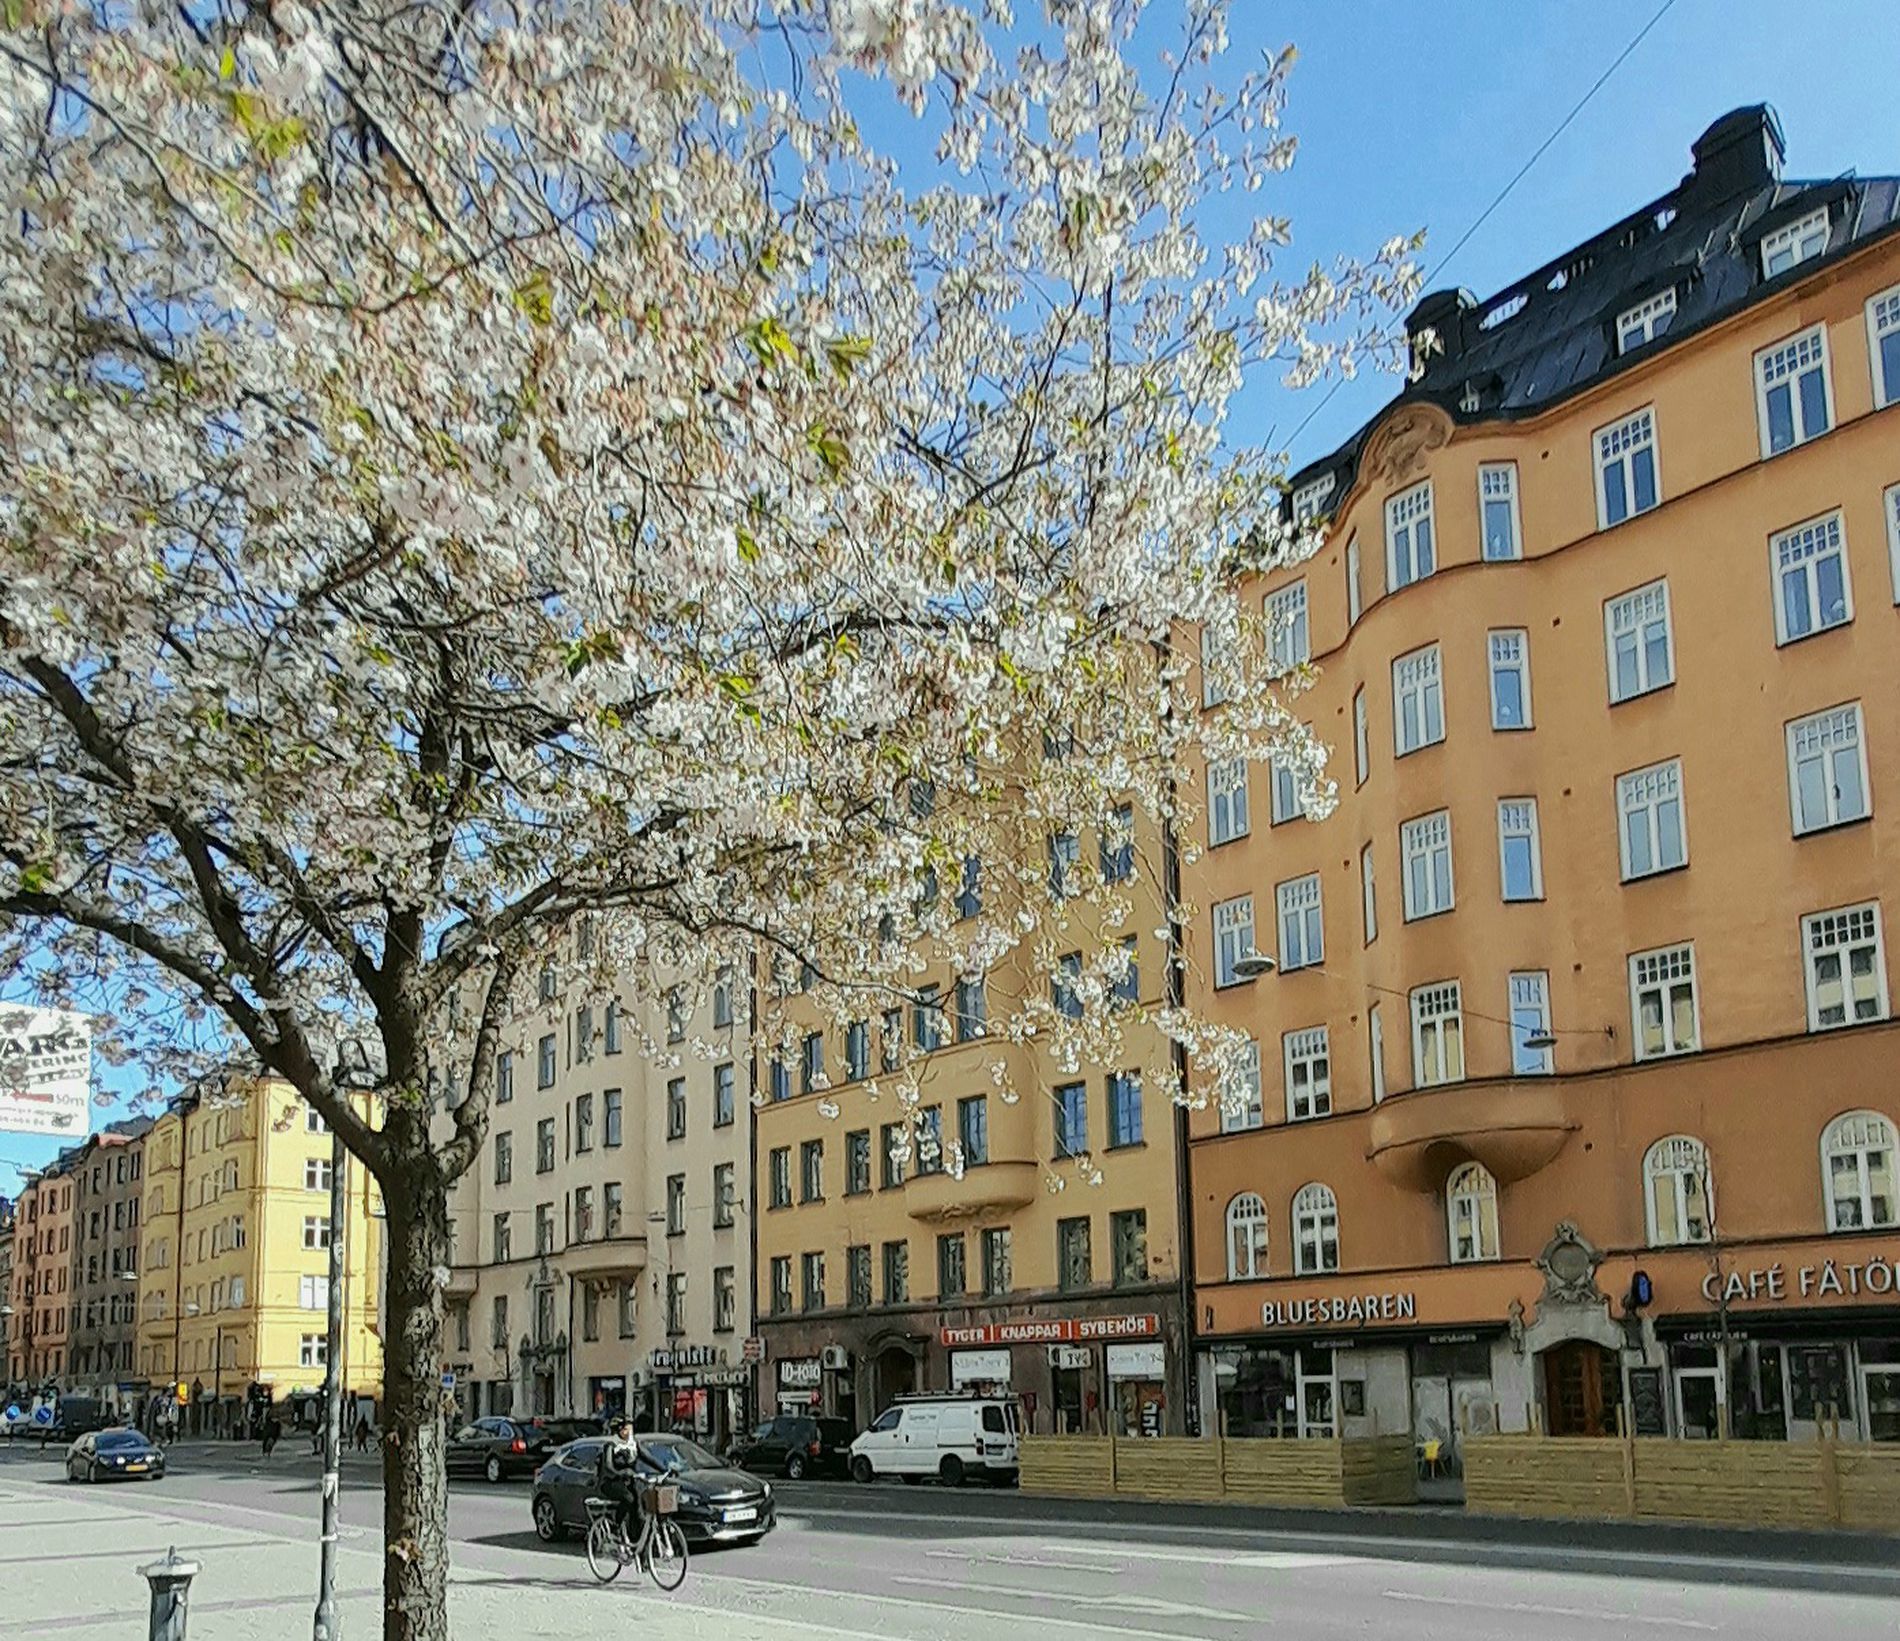
Blooming on the Sidewalk
The photo shows a city scene in the morning or afternoon. In the foreground, a tree has white flowers everywhere. Behind the tree, there is a street where a few cars are parked near the sidewalk, and a cyclist with his bicycle is heading down the road. In the background, apartment buildings appear clearly and have some stores at the bottom. There are a few people walking around, but they are blurry.
The photo is taken at eye level, capturing a specific city area. The color palette is warm and natural. The white flowers on the tree, the orange color of the buildings, and the light blue sky at the top represent a real scene of the city. The photo feels natural and happy because of the blooming tree; it feels like springtime.
Labels: City, Urban, Architecture, Building, High Rise, Apartment Building, Road, Street, Neighborhood, Car, Transportation, Vehicle, Bicycle, Building Complex, Condo, Housing, Cityscape, Machine, Wheel, Person, Downtown, Flower, Plant, Metropolis, Cyclist, Cars, Apartment Buildings, Tree, Sky
Camera: samsung SM-A127F
Aperture: F2.2
Exposure: 1/769 sec
ISO: 40
Focal length: 1.1 mm